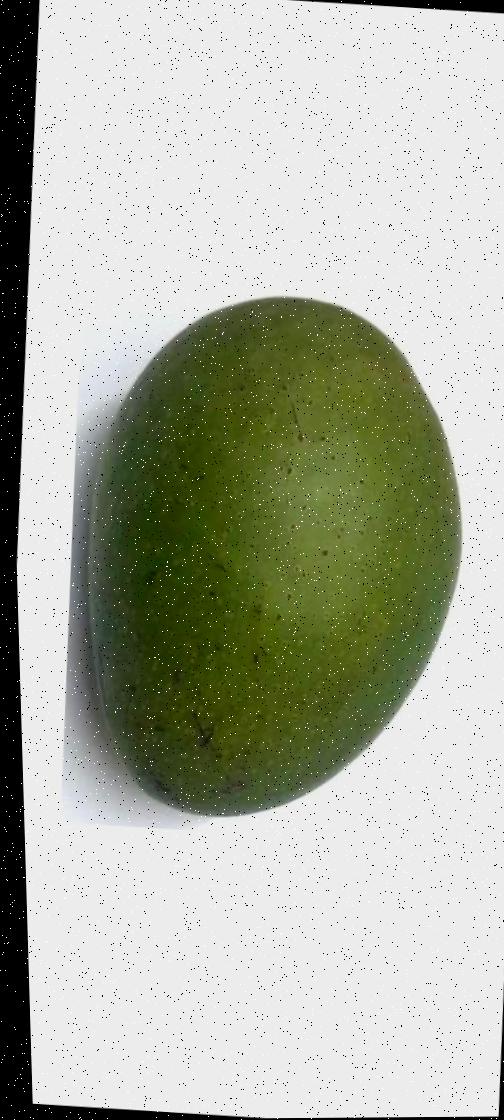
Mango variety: Ashshina Zhinuk